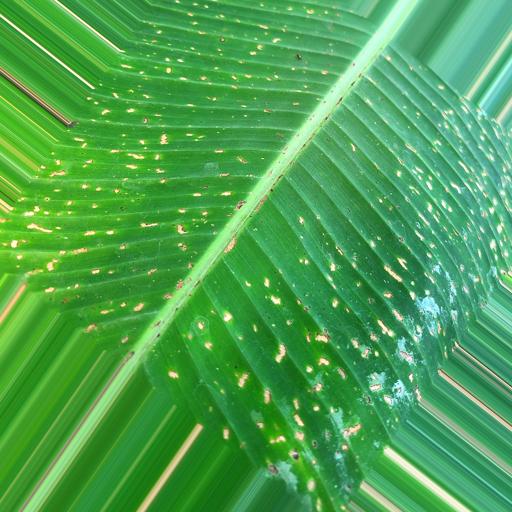
Label: insect_pest